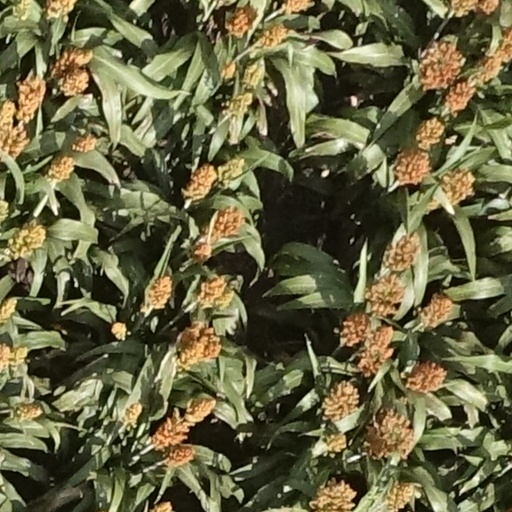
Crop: sorghum